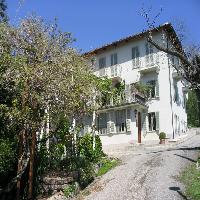
Weather: sun or clear